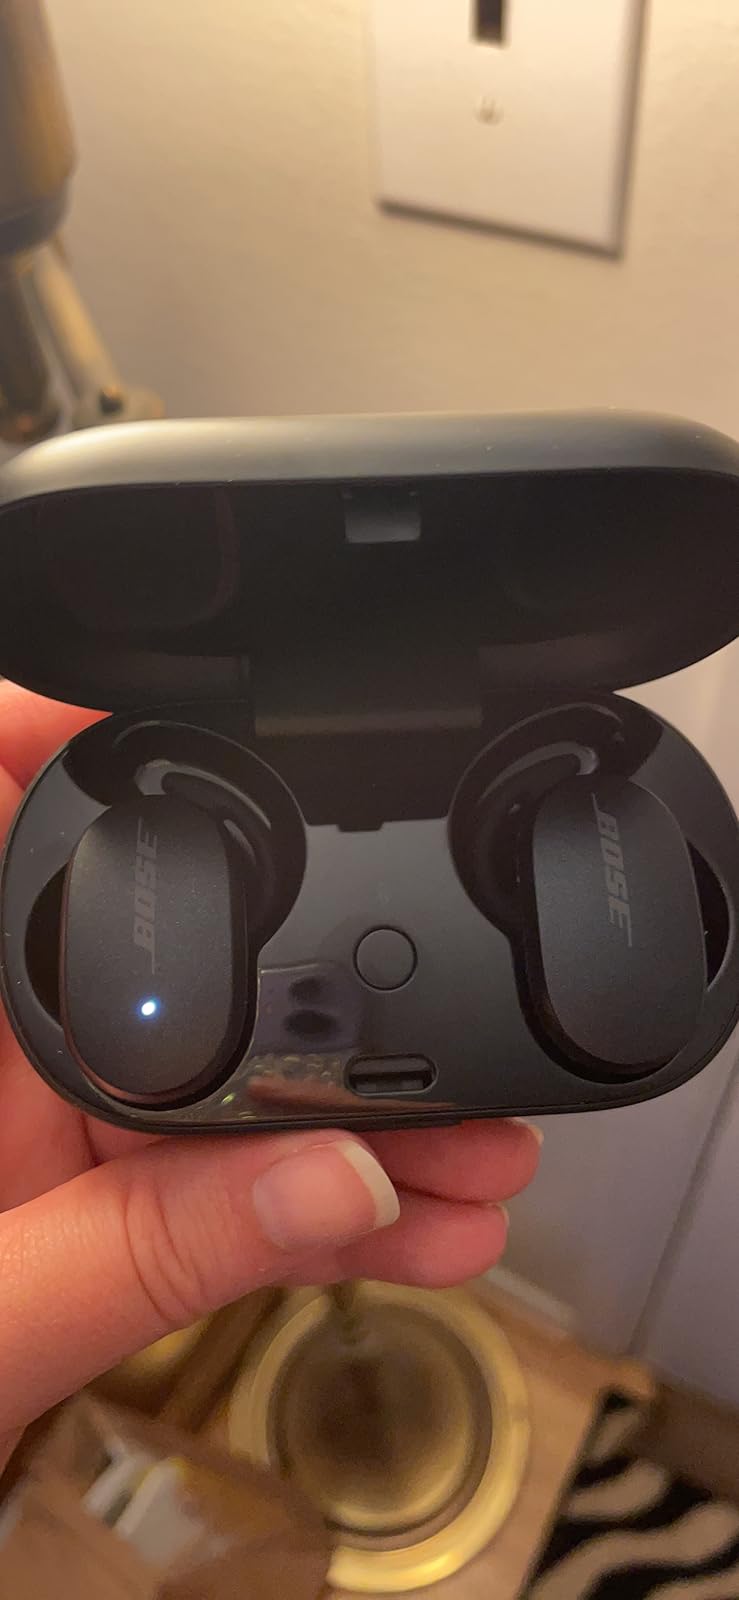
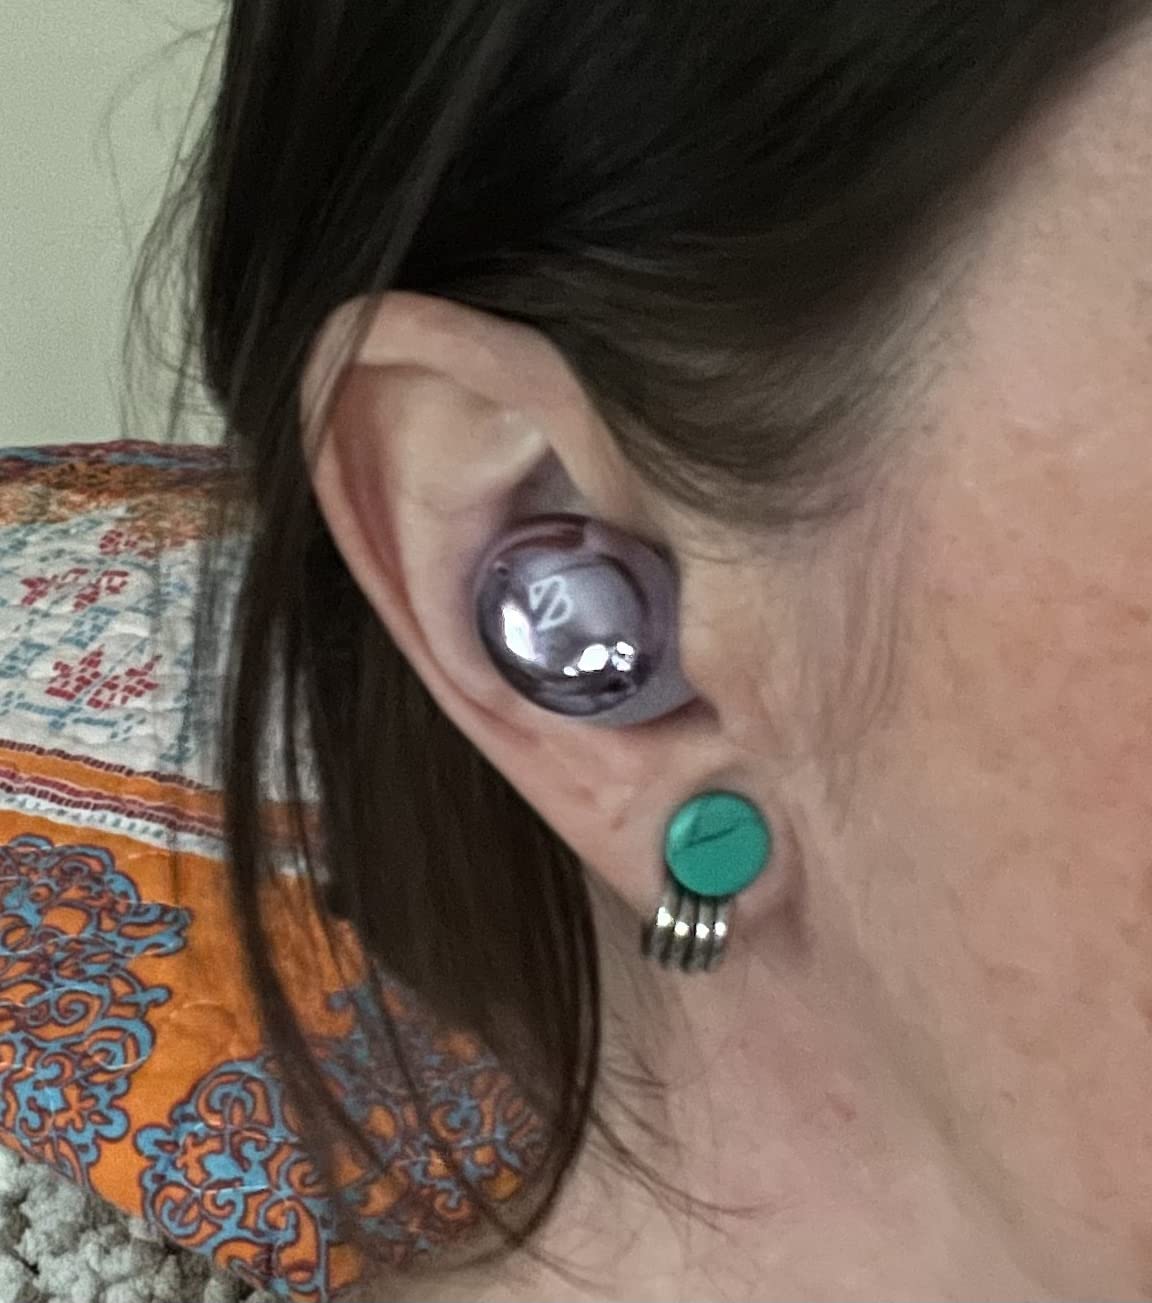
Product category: earbuds
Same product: no